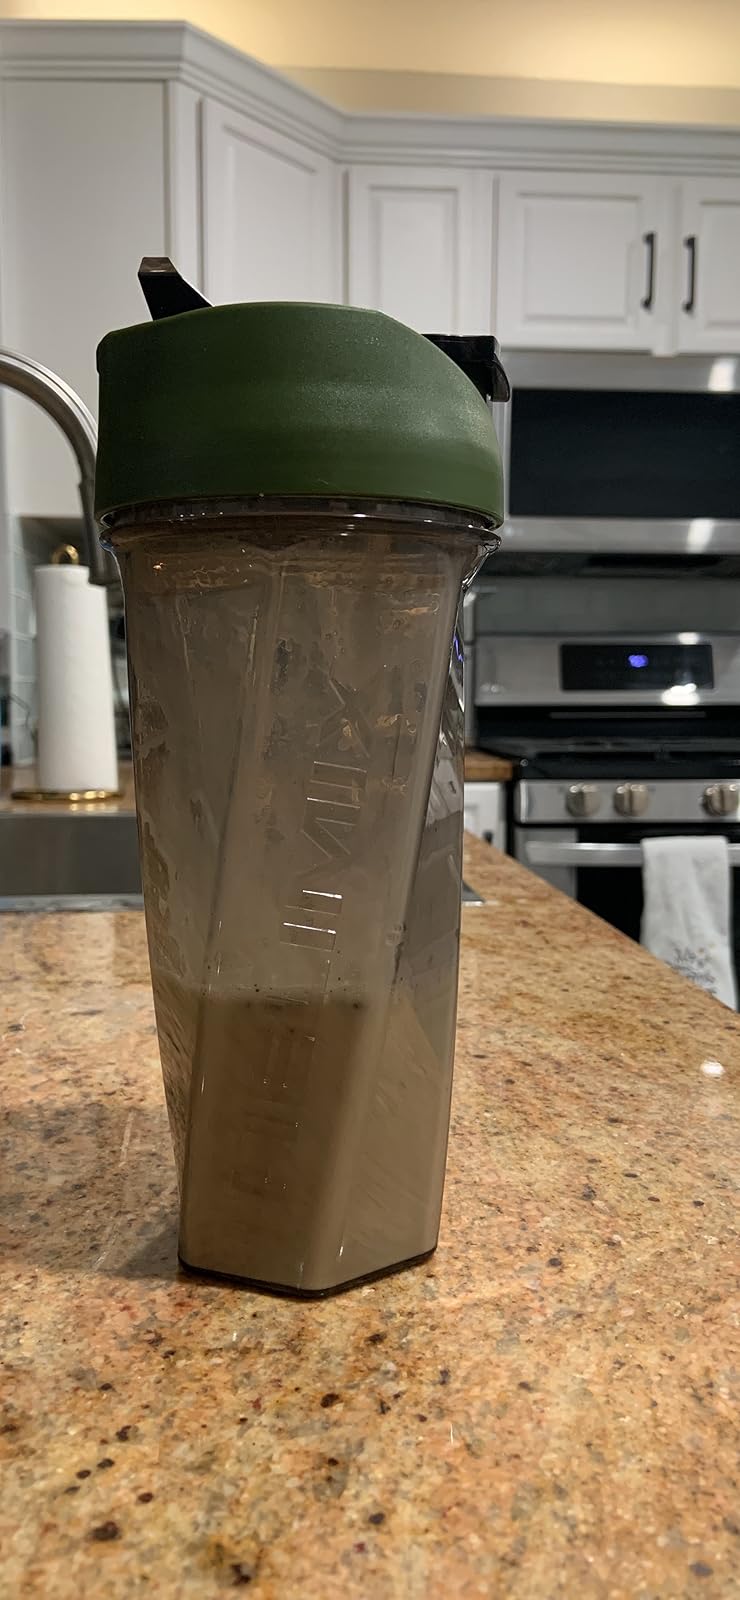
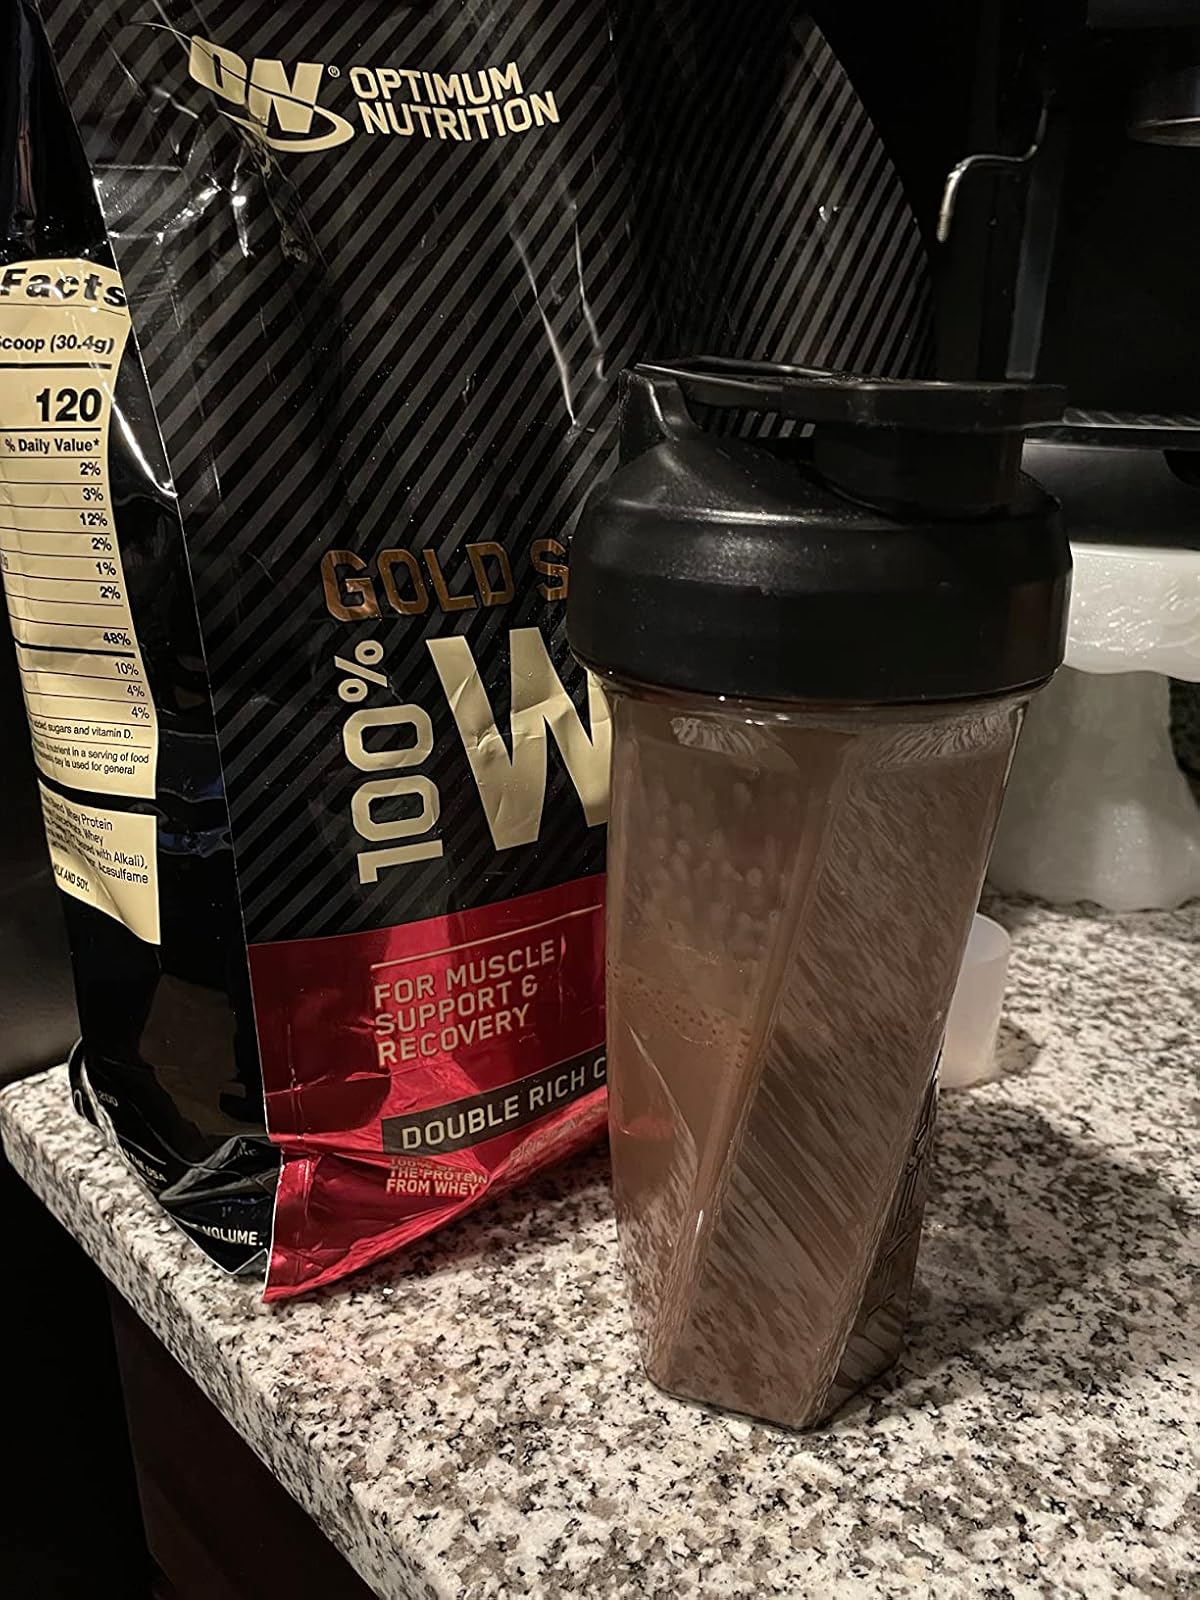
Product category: items_blender
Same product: no